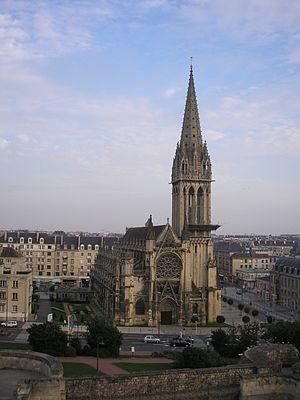
L'église Saint-Pierre de Caen est l'un des principaux édifices religieux du centre-ville ancien de Caen. Ce monument fait l’objet d’un classement au titre des monuments historiques par la liste de 1840.
Cet article recense les églises en France les plus hautes.